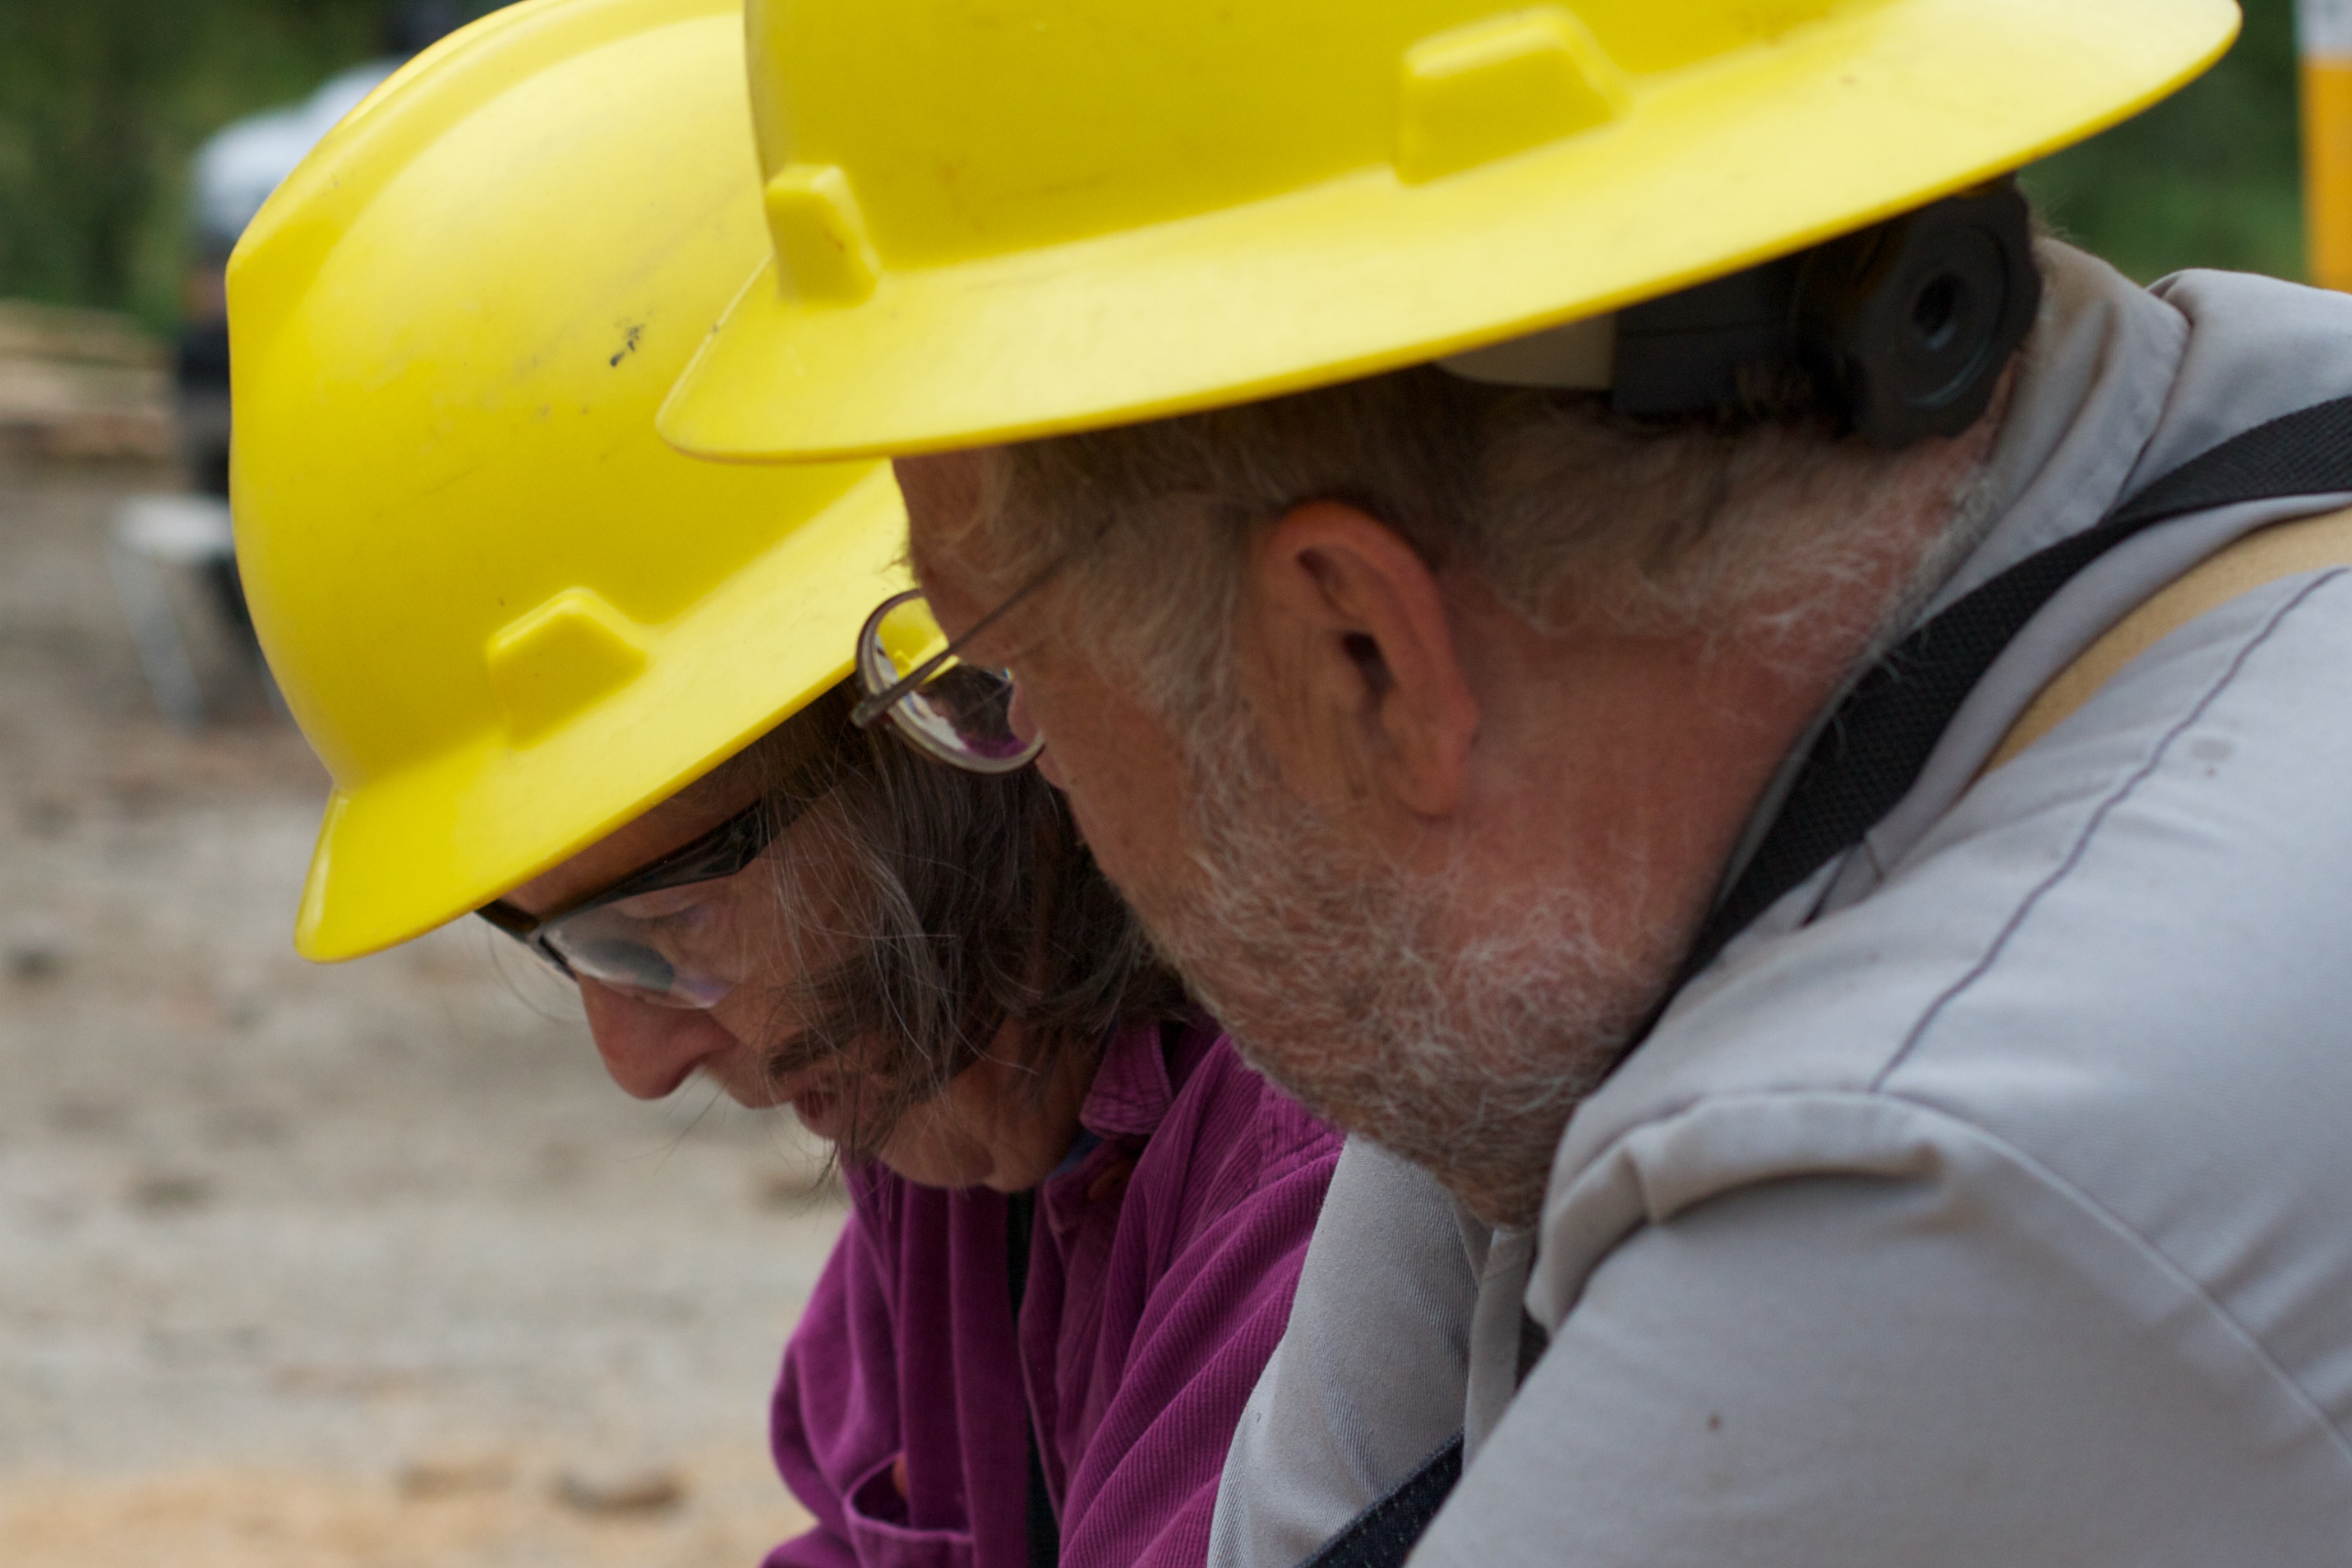
person, profession, washington, jockey, odyssey, laborer, construction worker